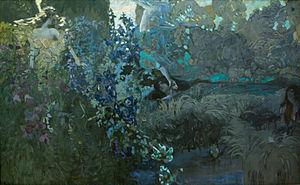
Mikhaïl Aleksandrovitch Vroubel est un peintre russe, né à Omsk le 17 mars 1856, mort à Saint-Pétersbourg le 14 avril 1910. Son père est d'ascendance polonaise ; sa mère, danoise, meurt alors qu'il n'a que trois ans.